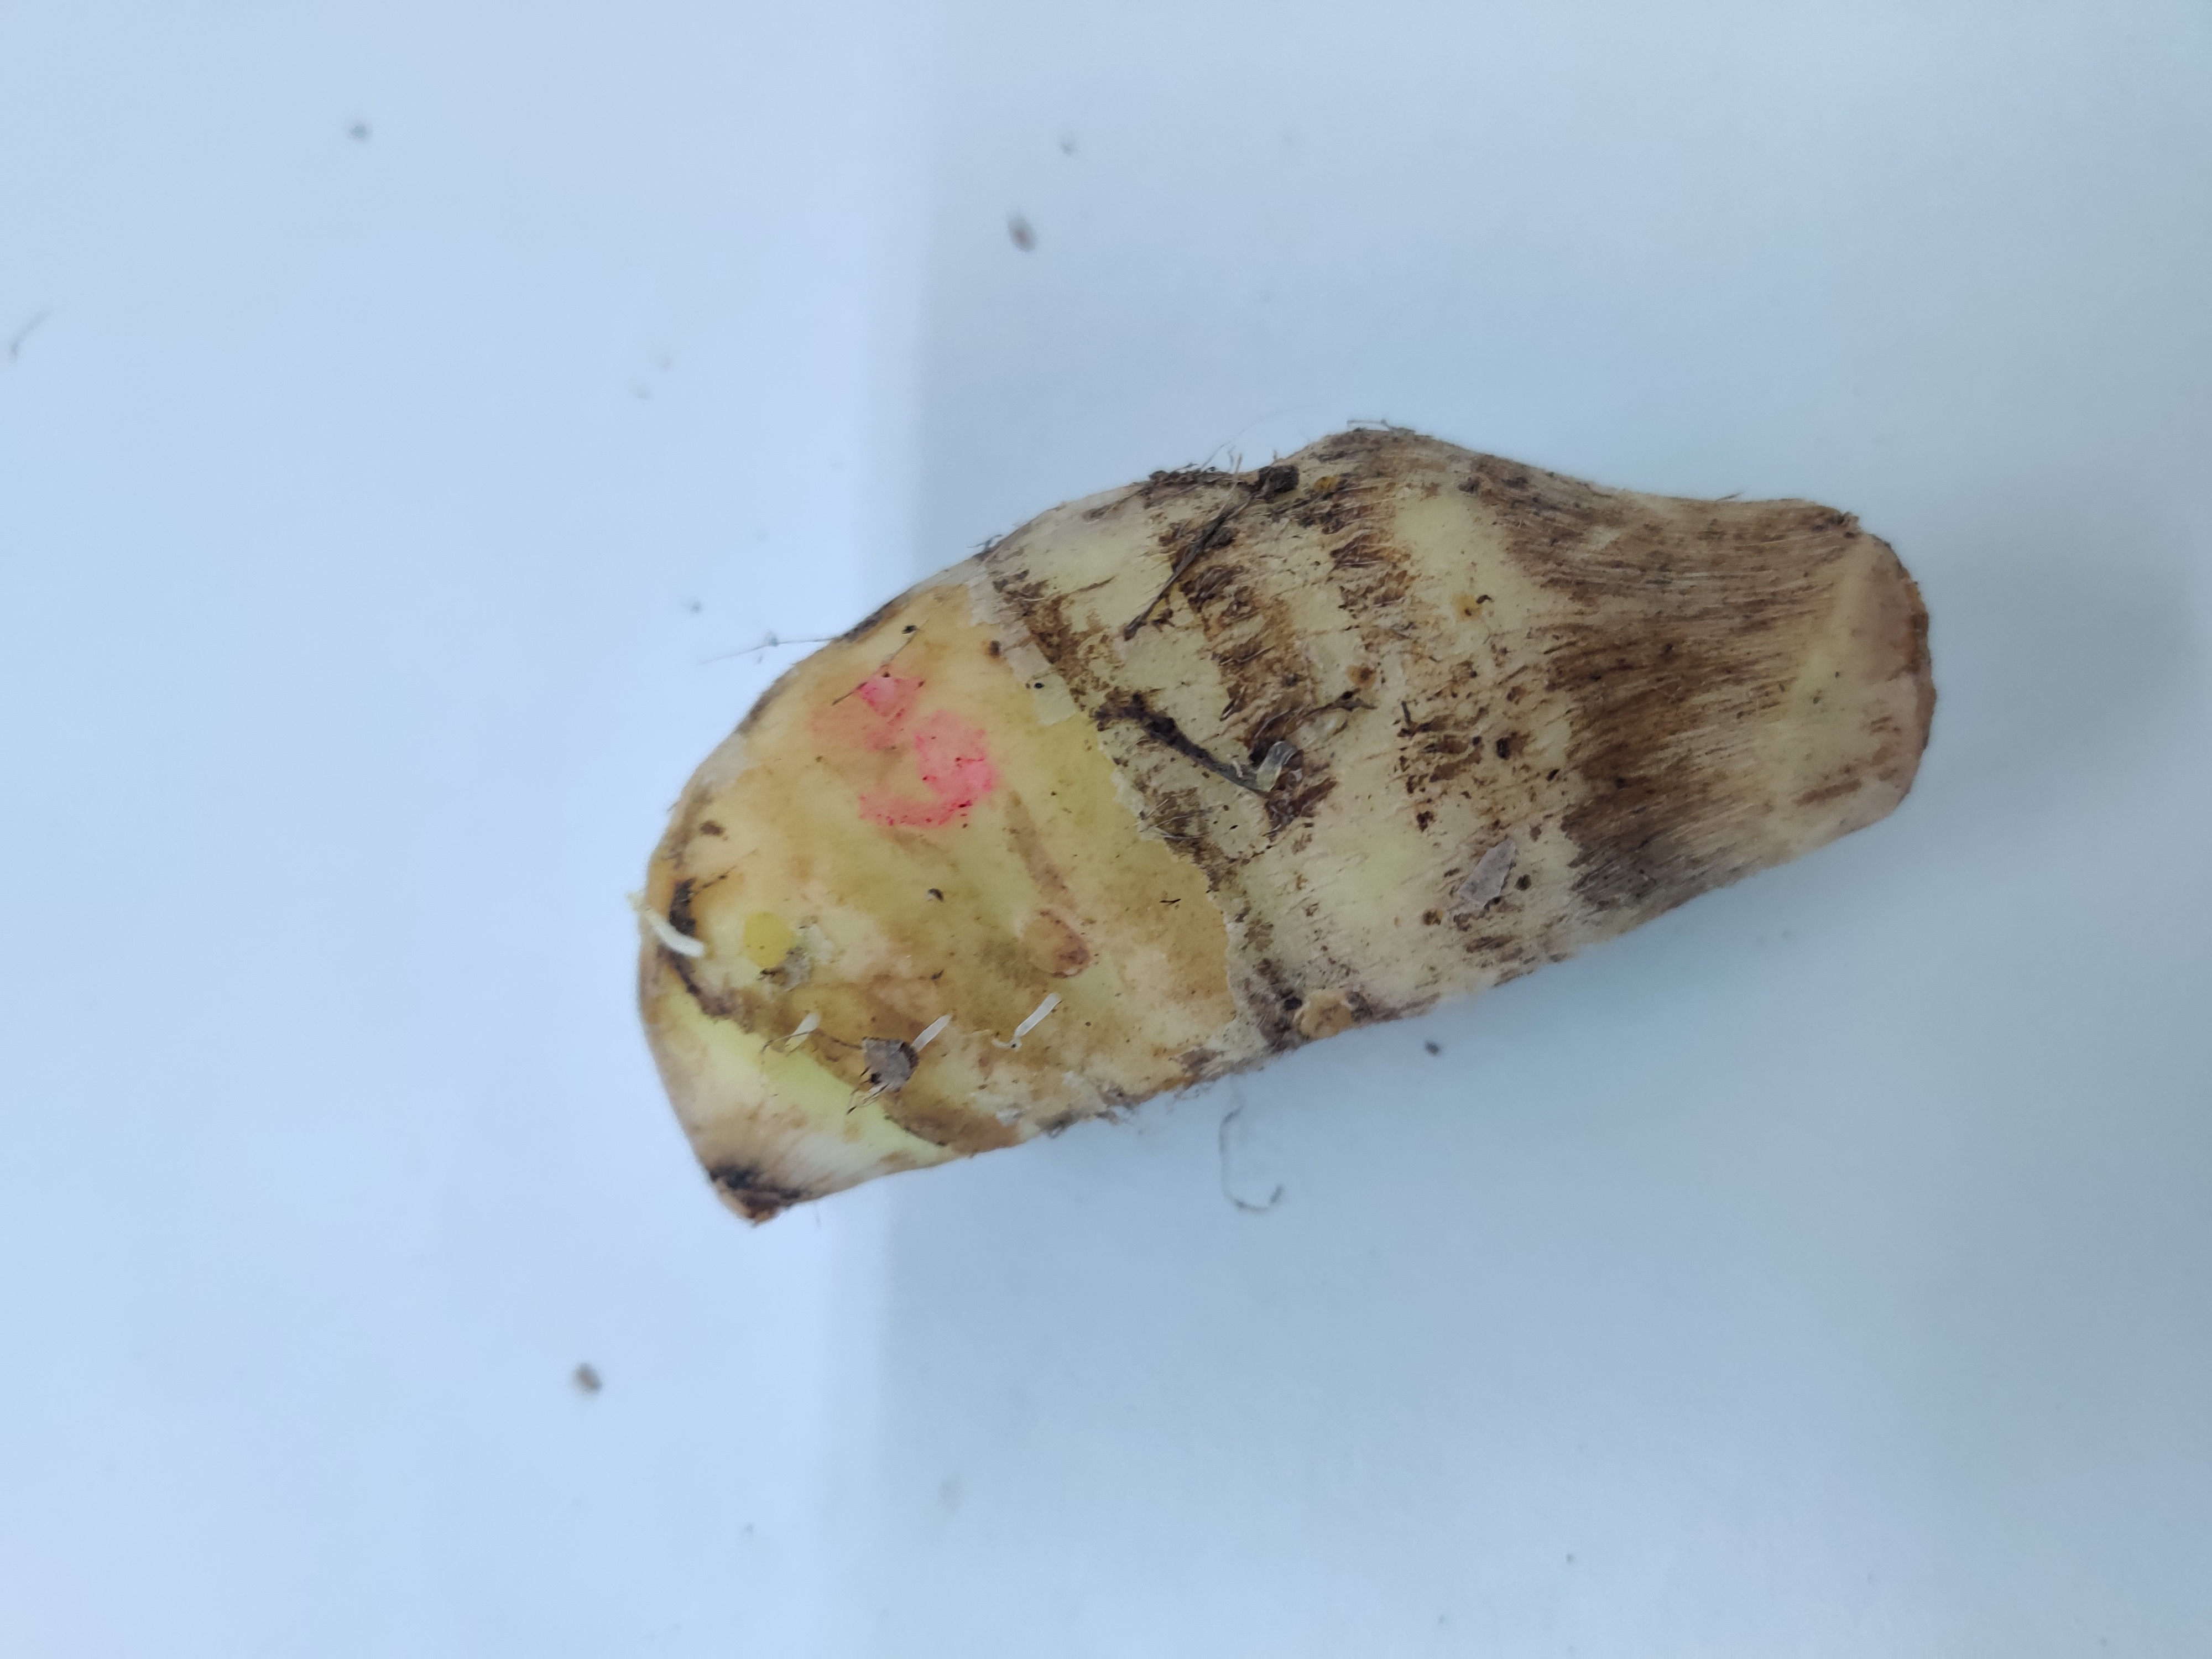
Crop: Taro root
Condition: Damaged